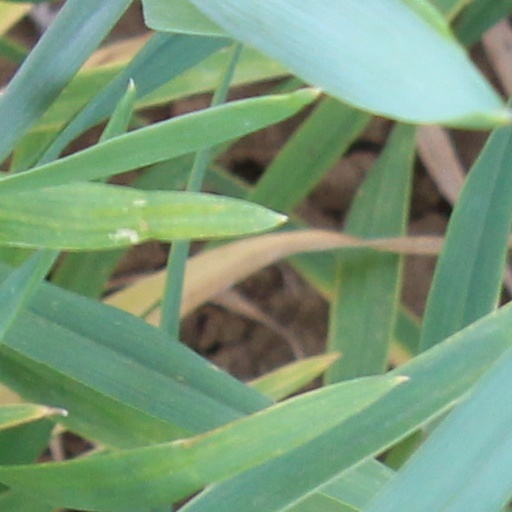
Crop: wheat